Ynglinga saga

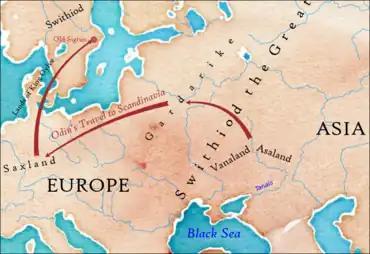
A possible path of Odin's travel to Scandinavia, according to the Ynglinga Saga

Odin has a foresight about the new dwelling place in the north and goes there "with all the gods and a great many other people", leaving his two brothers, Vilje and Ve, to rule in Asgaard. First, Odin and his companions wander westwards to Gardarike and from there - south to Saxland, where Odin's sons start to rule. Odin goes towards the sea in the north, settles in an island called Odinsö in Fyen and sends Gefion to discover new lands to the north, in Scandinavia. When she reaches the possessions of king Gylve, he grants her a plowable field. After having four sons with a giant in Jotunheim, Gefion turns them into a yoke of oxen and makes them plow the field breaking out a piece of land into the ocean close to Odinsö. This land is called Sealand, where Gefion dwells and marries Skjold, an Odin's son.